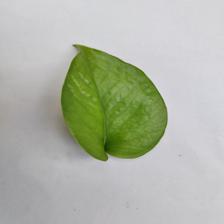
Label: Healthy